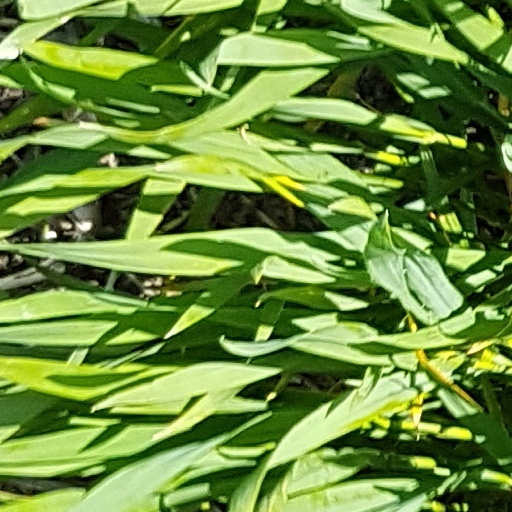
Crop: wheat